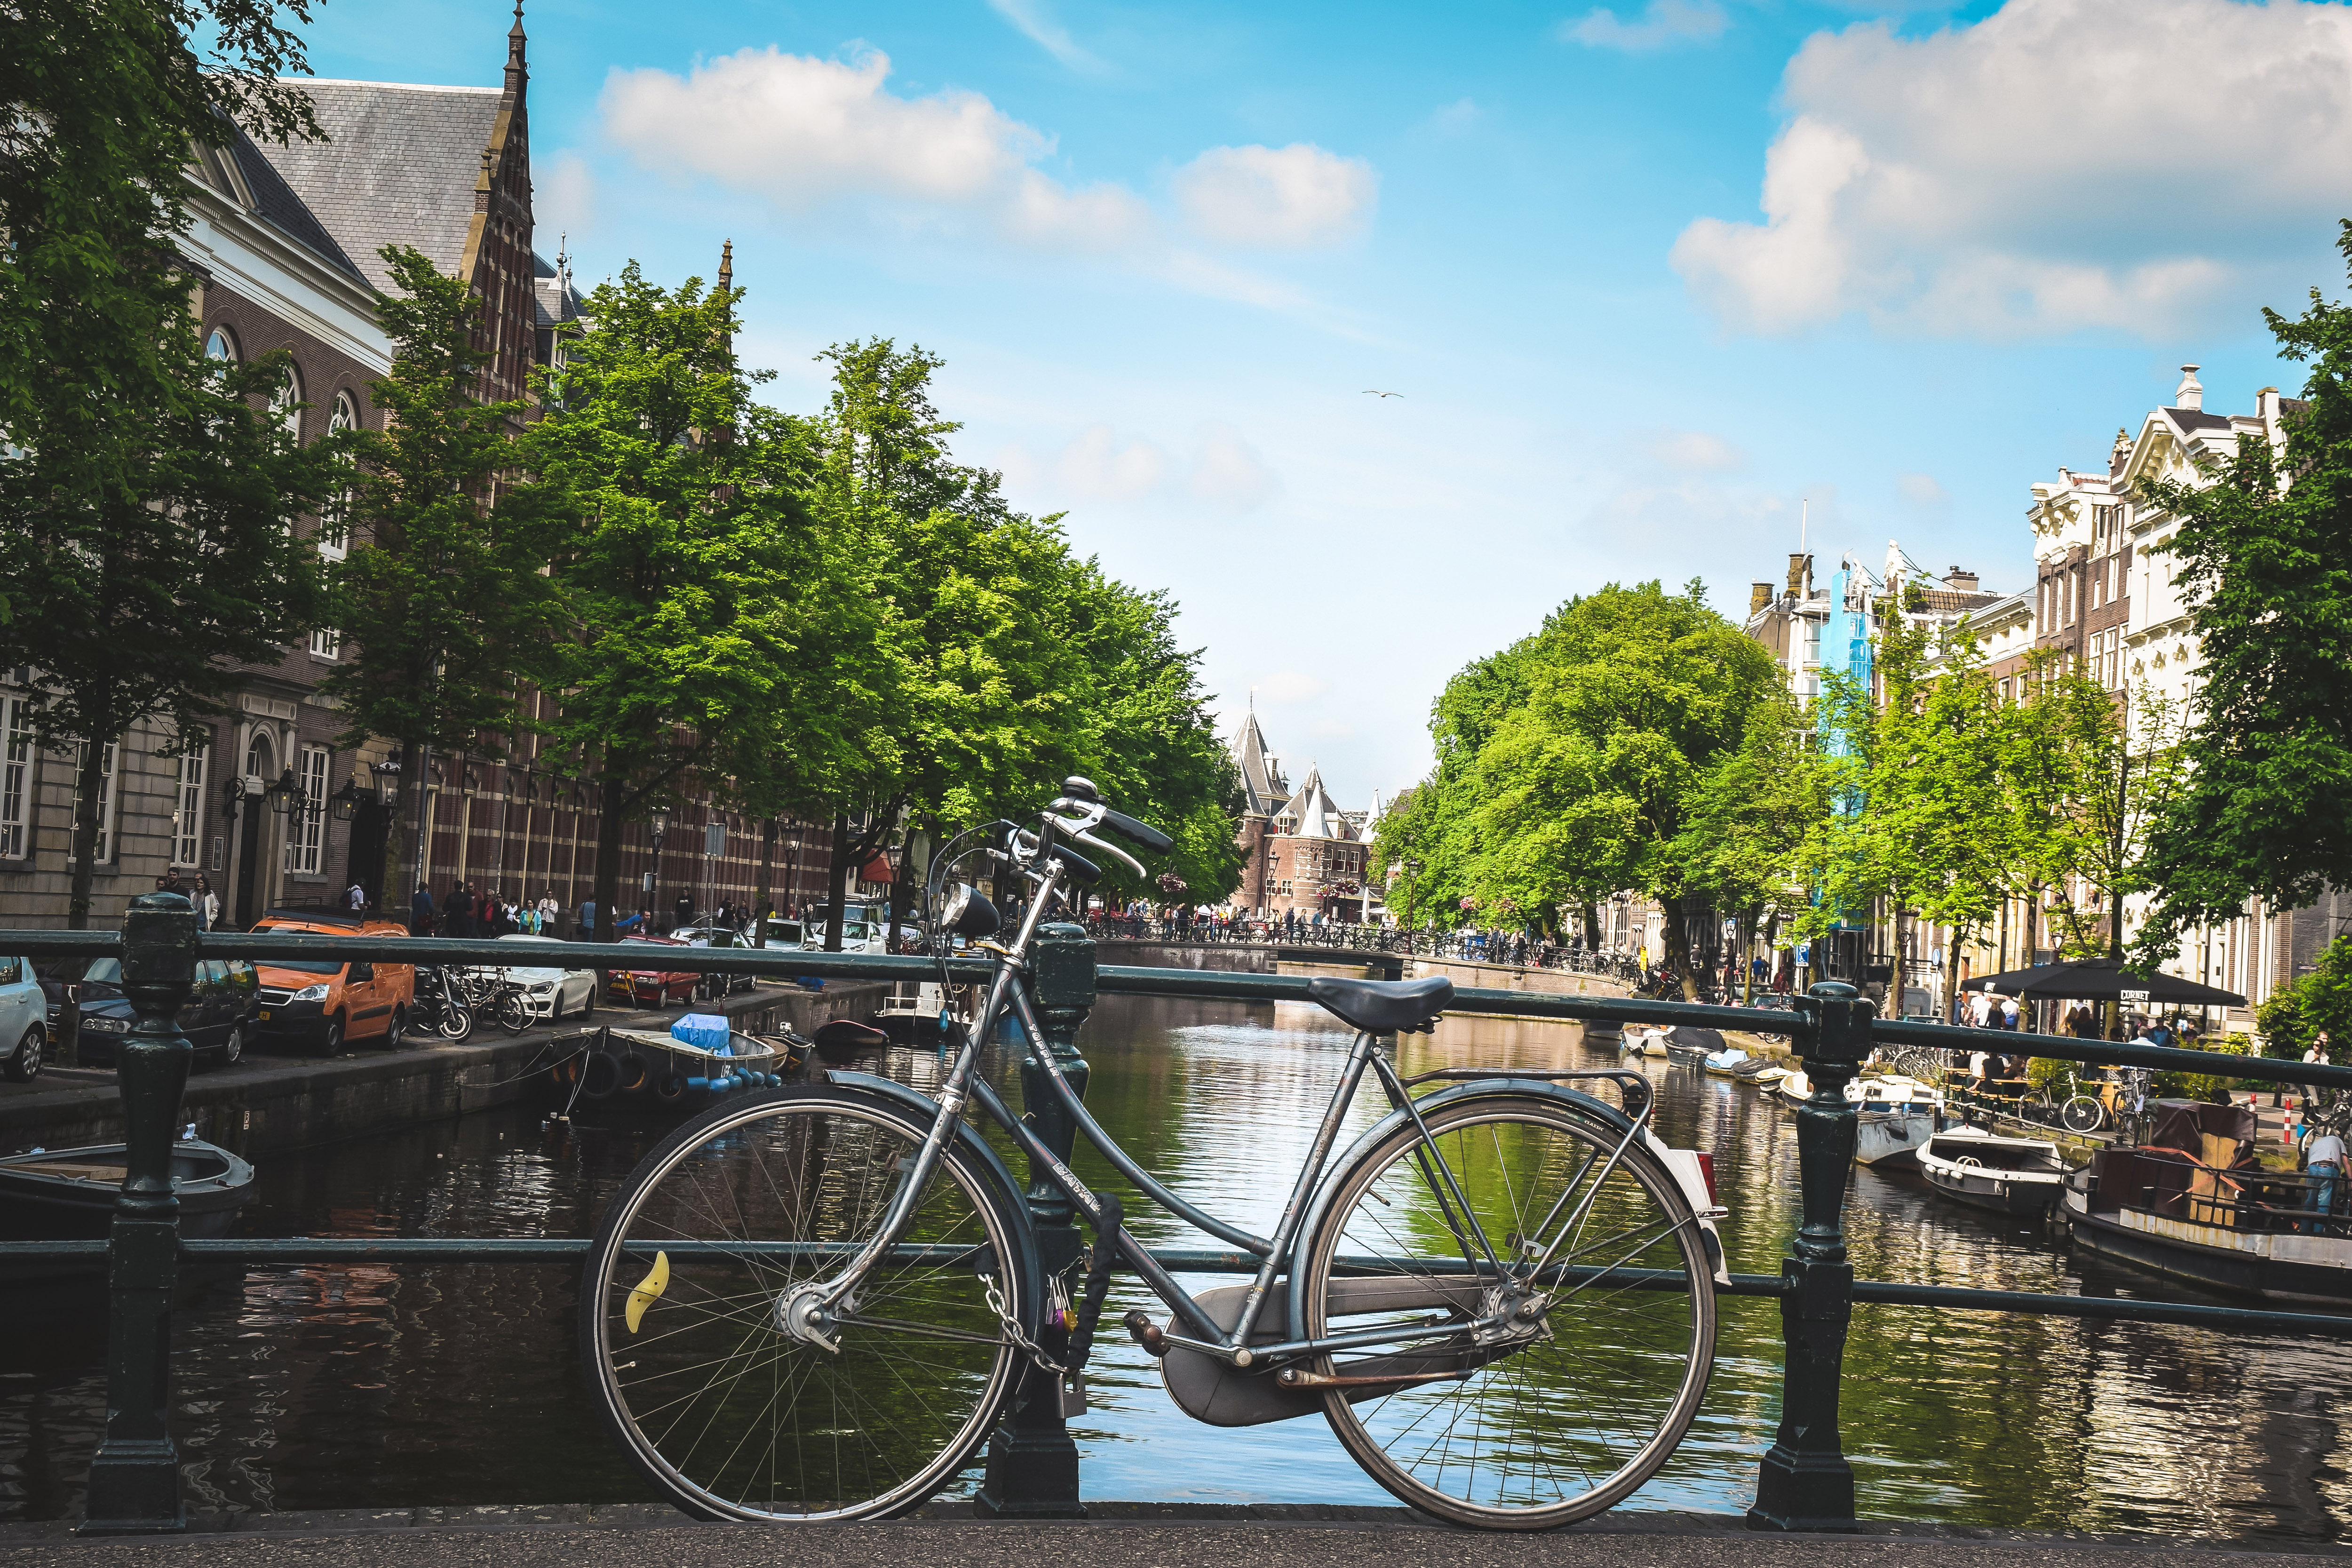
canal, bicycle, waterway, bicycle wheel, water, mode of transport, vehicle, urban area, daytime, architecture, transport, tree, town, snapshot, sky, city, wheel, street, spring, neighbourhood, metropolitan area, channel, cycling, river, summer, spoke, road bicycle, reflection, urban design, bicycle part, bicycle accessory, plant, sports equipment, road, sunlight, recreation, tourism, house, lane, bank, road surface, hybrid bicycle, mixed use, vacation, bicycle handlebar, residential area, bicycle saddle, bicycle fork, bicycle tire, building, bicycle frame